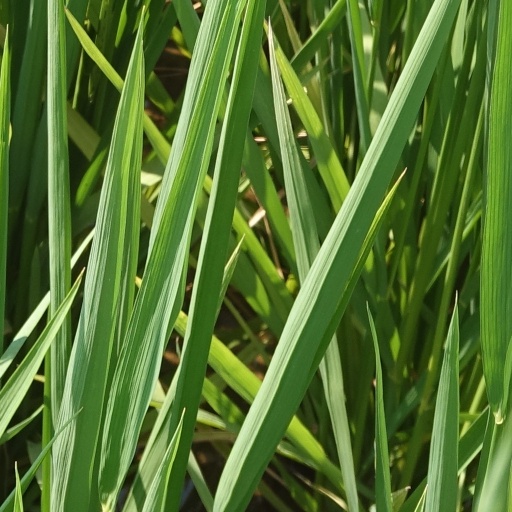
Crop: rice